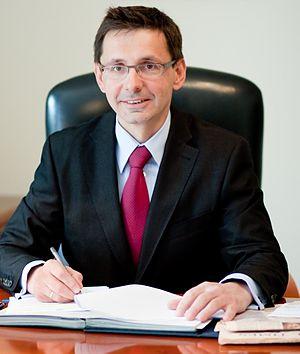
Mikołaj Edward Budzanowski, né le 11 novembre 1971 à Cracovie, est un haut fonctionnaire et homme politique polonais. Il est ministre du Trésor d'État entre novembre 2011 et avril 2013.